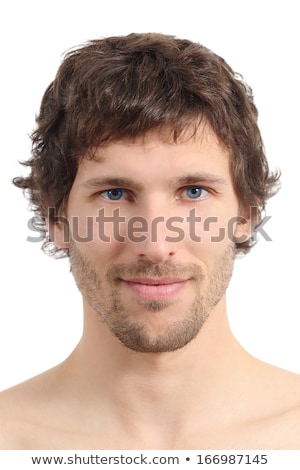
Portrait style: Real Portrait